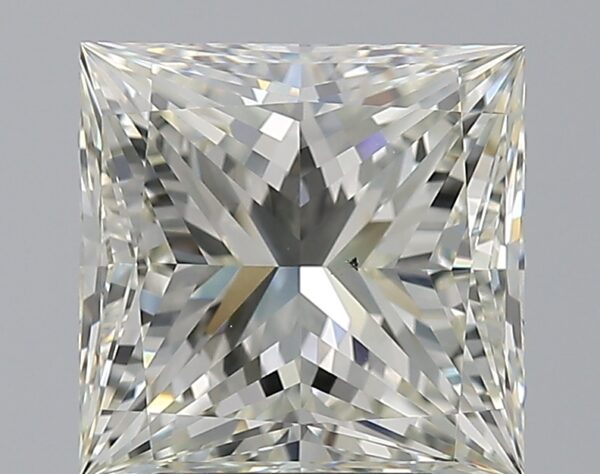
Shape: princess
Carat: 4.1
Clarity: VS2
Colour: K
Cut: EX
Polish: EX
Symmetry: EX
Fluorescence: F
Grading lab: GIA
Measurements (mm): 8.9 x 8.8 x 6.18